Avraham Shochat

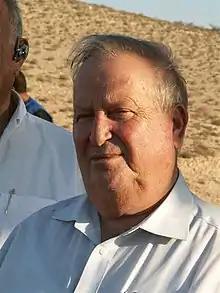
Shochat in 2007

Avraham Shochat (14 June 1936 – 28 February 2024) was an Israeli politician who twice served as Minister of Finance. Shochat was mayor of Arad for 20 years.